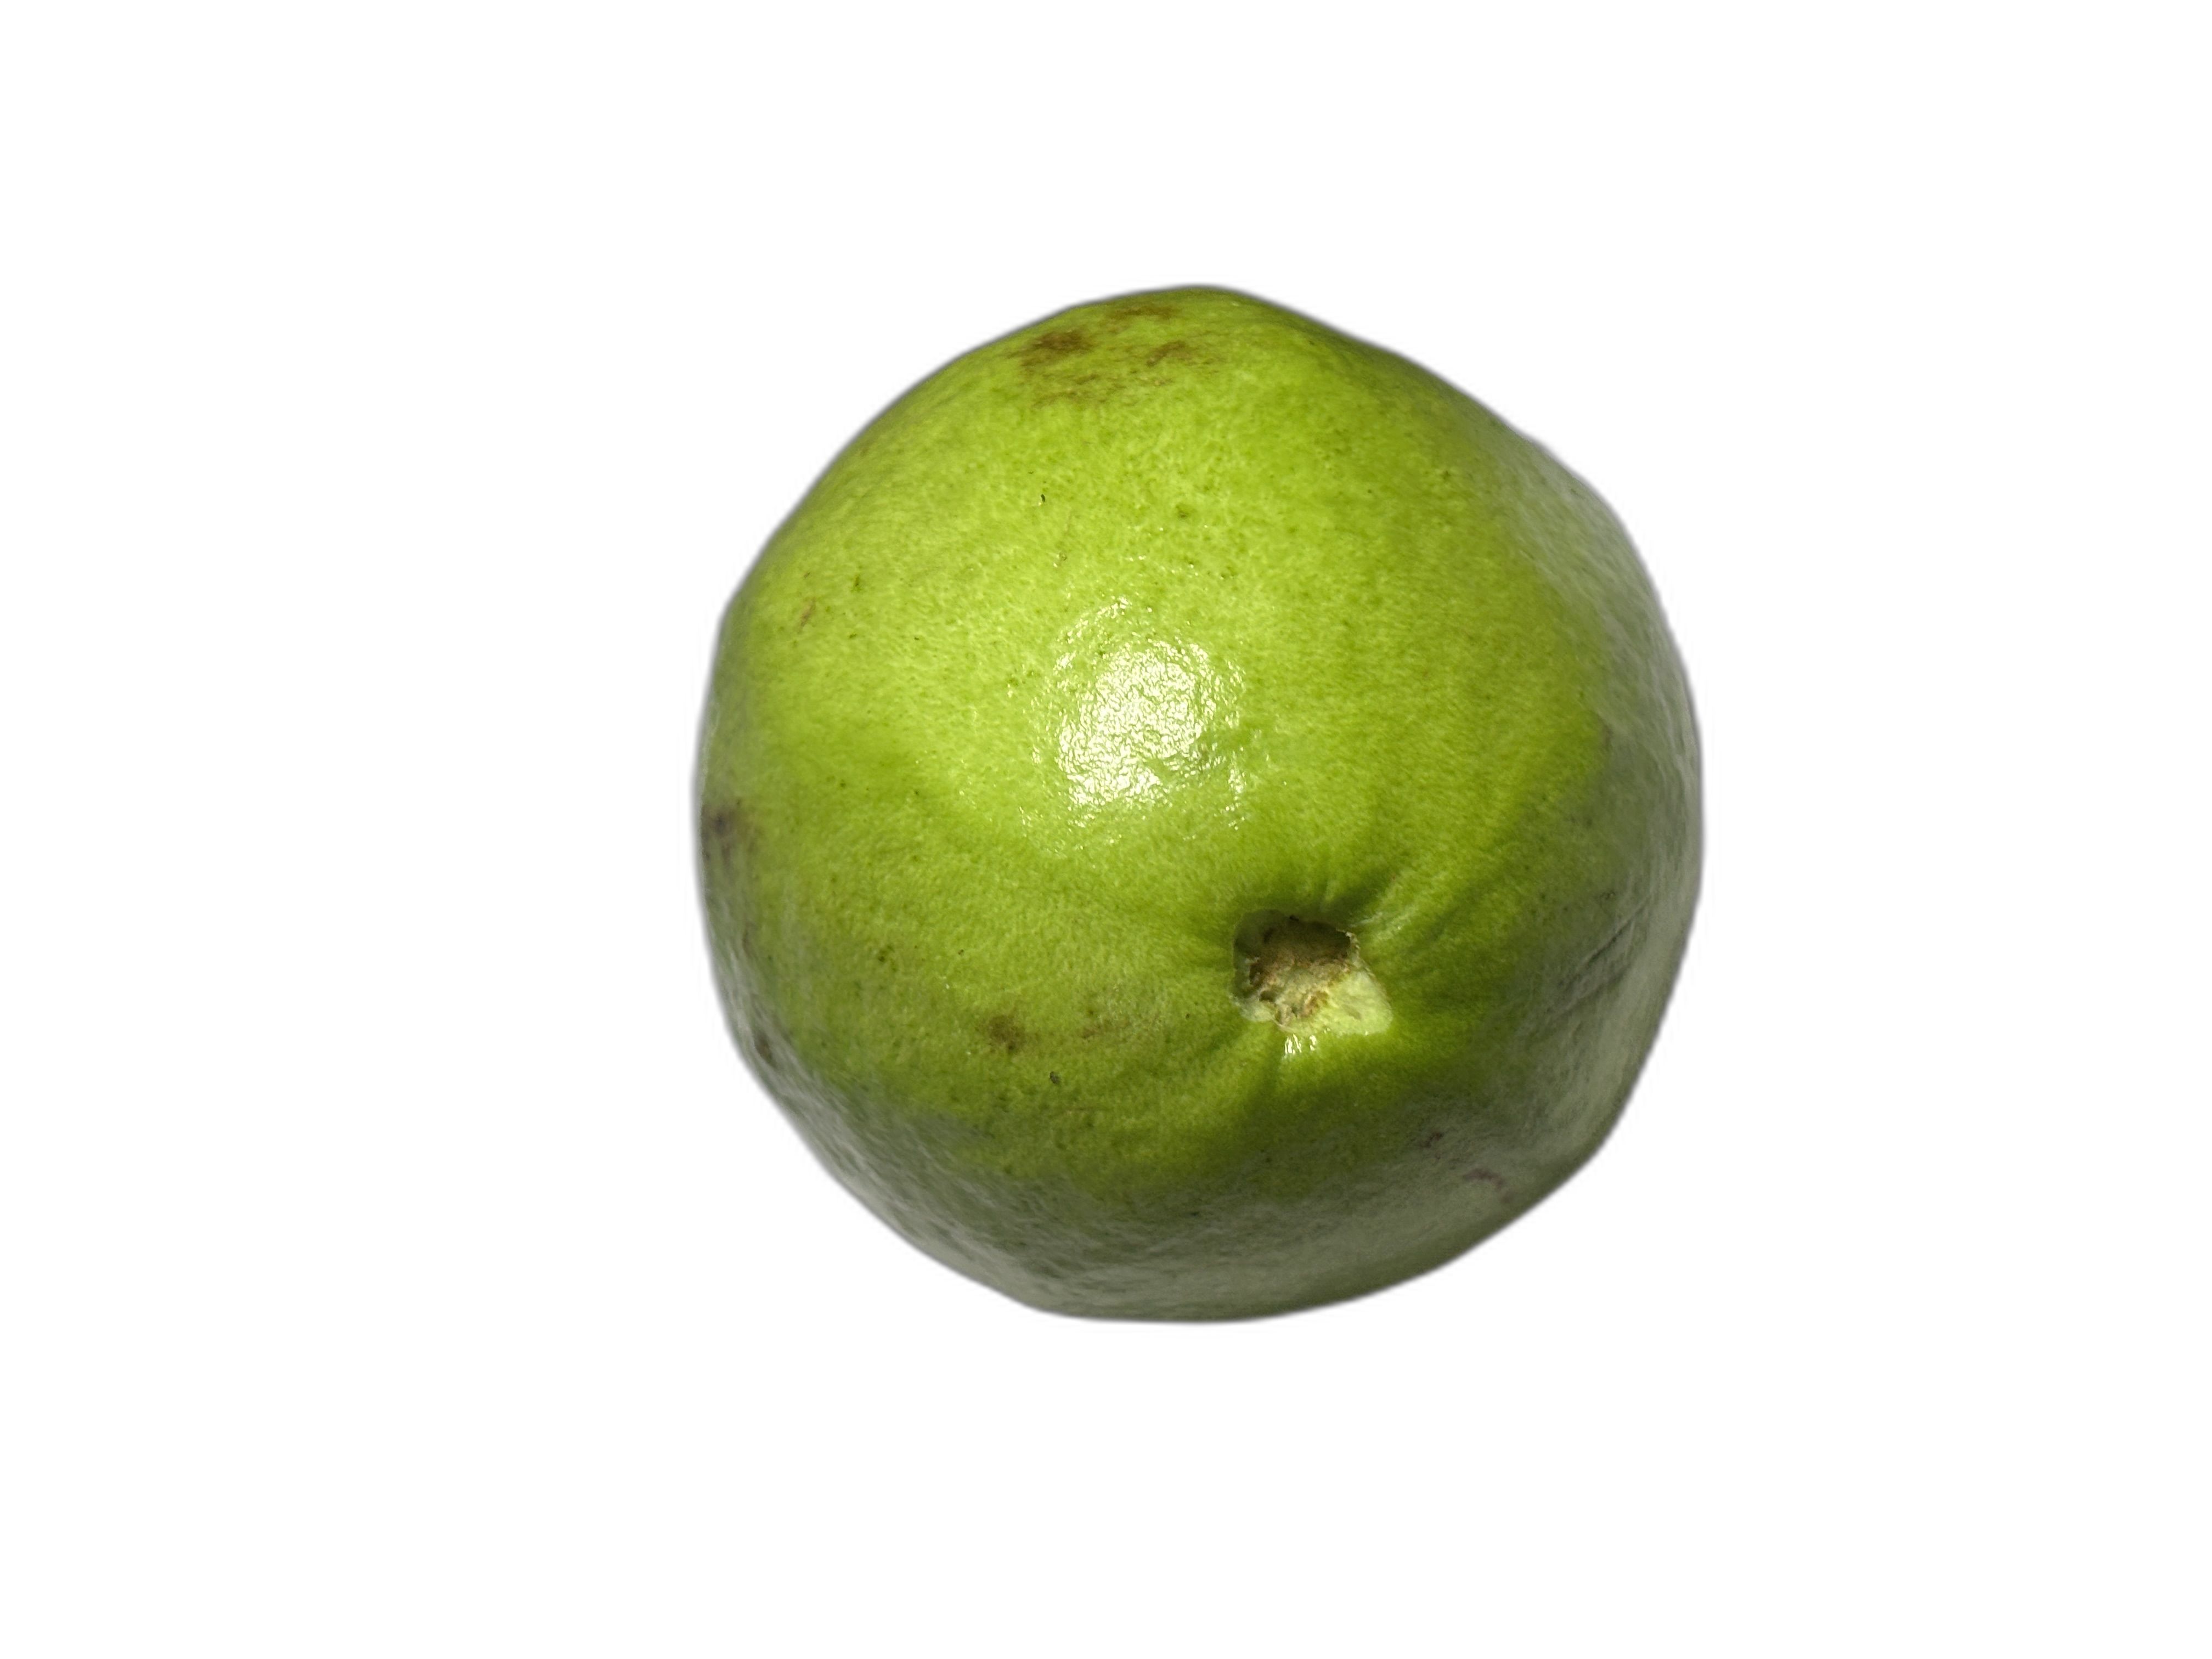
Plant part: fruit
Disease: Healthy